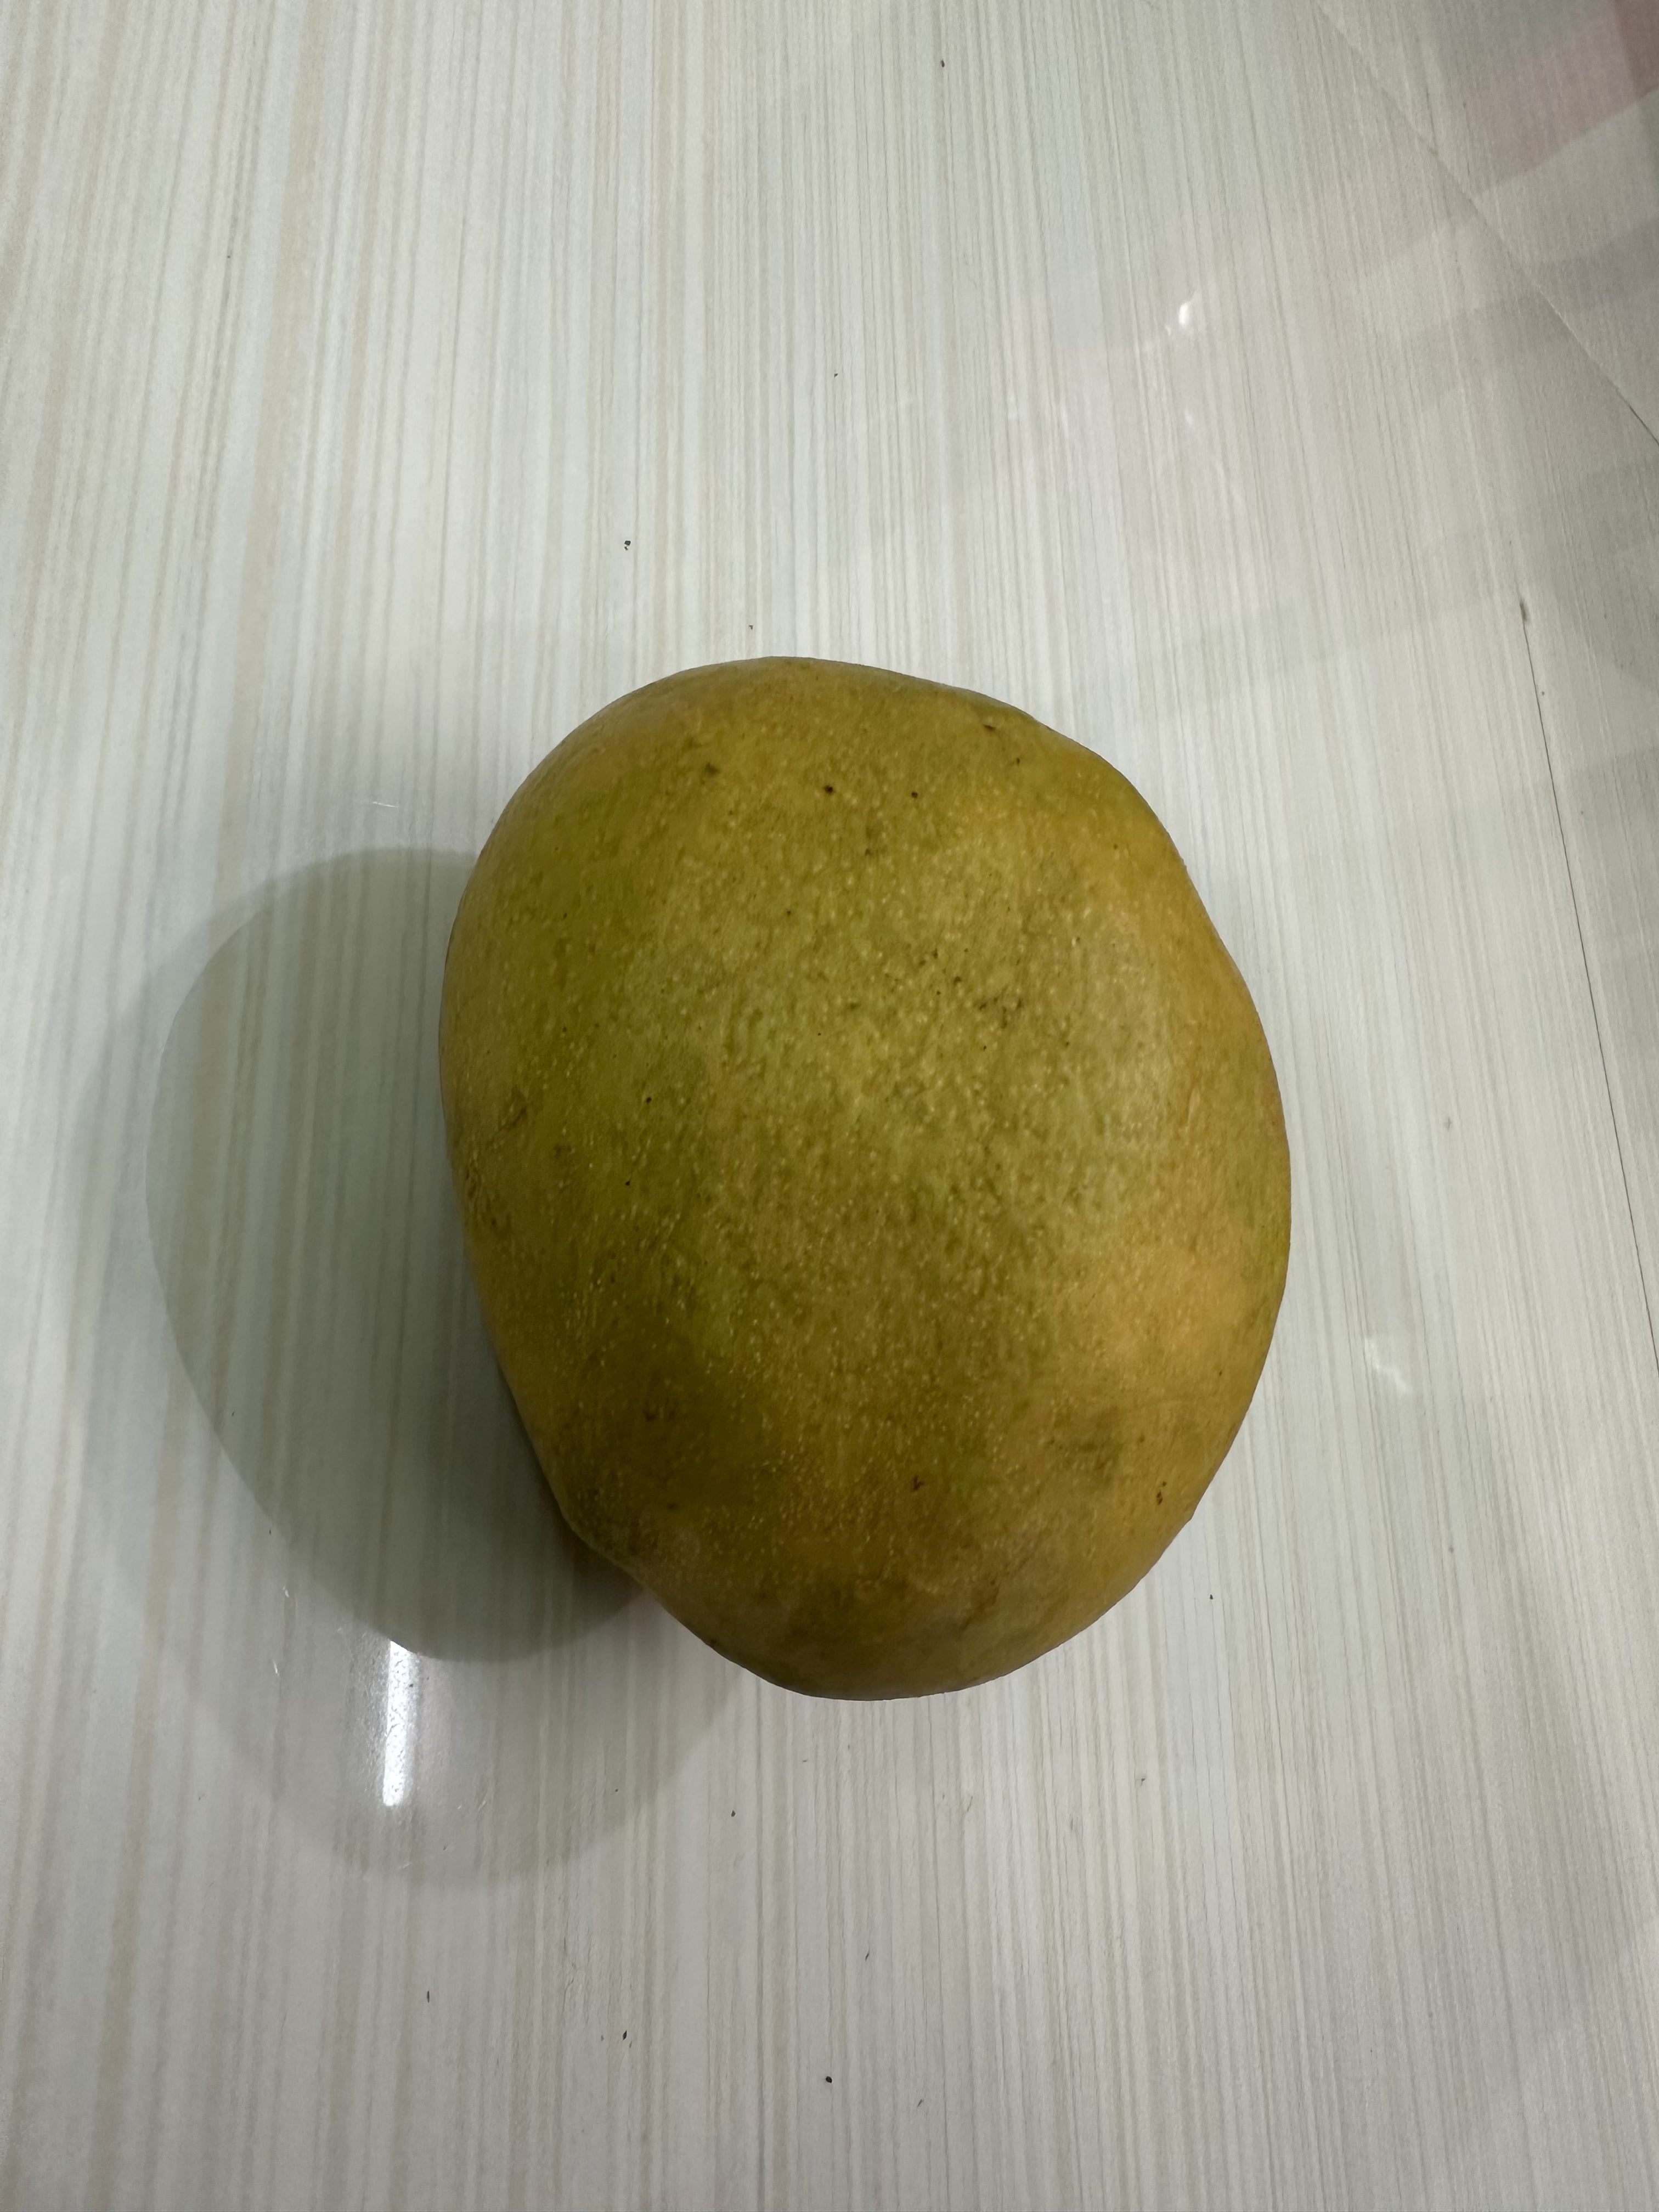
Mango variety: Bari-4